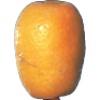
Label: kumquats